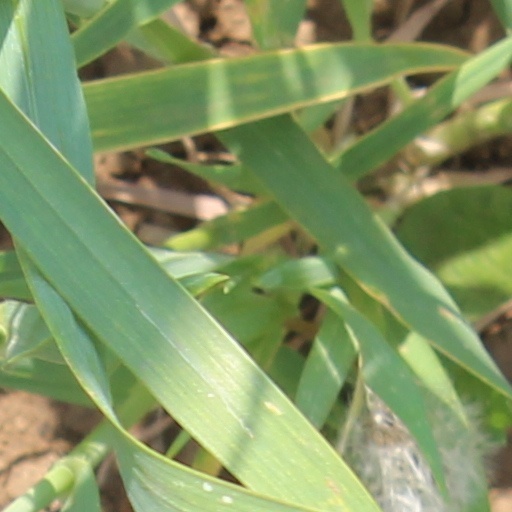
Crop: wheat